Sugar candy

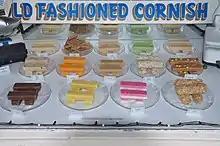
Fudge is defined by its texture, and many kinds do not contain any chocolate.

Fudges, which are made in a wide variety of flavours, are essentially two-phased, crystallized caramels, with a short texture (easily broken). Sugar crystals are formed either due to agitation or the addition of crystal seeds in the form of powdered sugar or crushed fondant candy. The texture depends on the number and size of sugar crystals, the fat content, and the dispersion of milk solids.